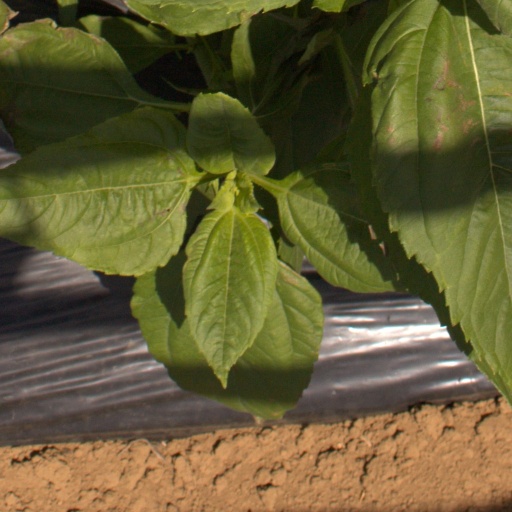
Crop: Jerusalem artichoke